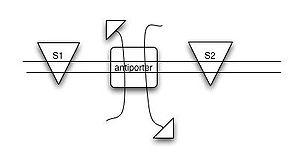
Un antiport est une protéine intégrale de membrane qui est impliquée dans le transport actif secondaire de deux ou plusieurs molécules ou ions différents à travers une membrane phospholipidique telle que la membrane plasmique, dans des sens opposés.